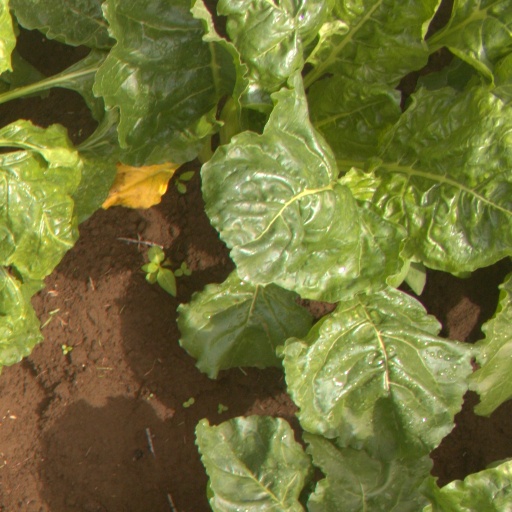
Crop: sugar beet